Bertram L. Baker

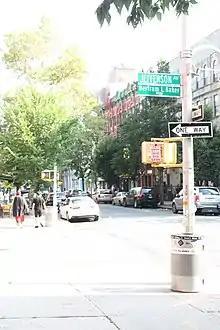
Bertram Baker Way (Jefferson Avenue between Tompkins and Throop Avenues) in Brooklyn, New York

Bertram Llewellyn Baker (January 10, 1898 – March 8, 1985) was an American politician who was a member of the New York State Assembly from 1948 to 1970, representing central Brooklyn, New York. He was the first Black person elected to any office by voters in Brooklyn.